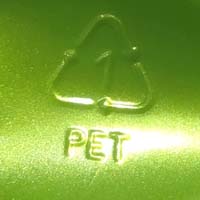
Plastic recycling code class: 1_polyethylene_PET